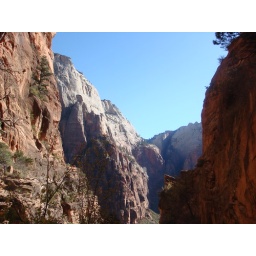
in a side canyon on the way back to the valley floor